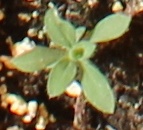
Label: Kochia